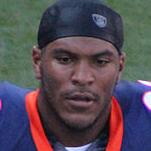
Age: 22